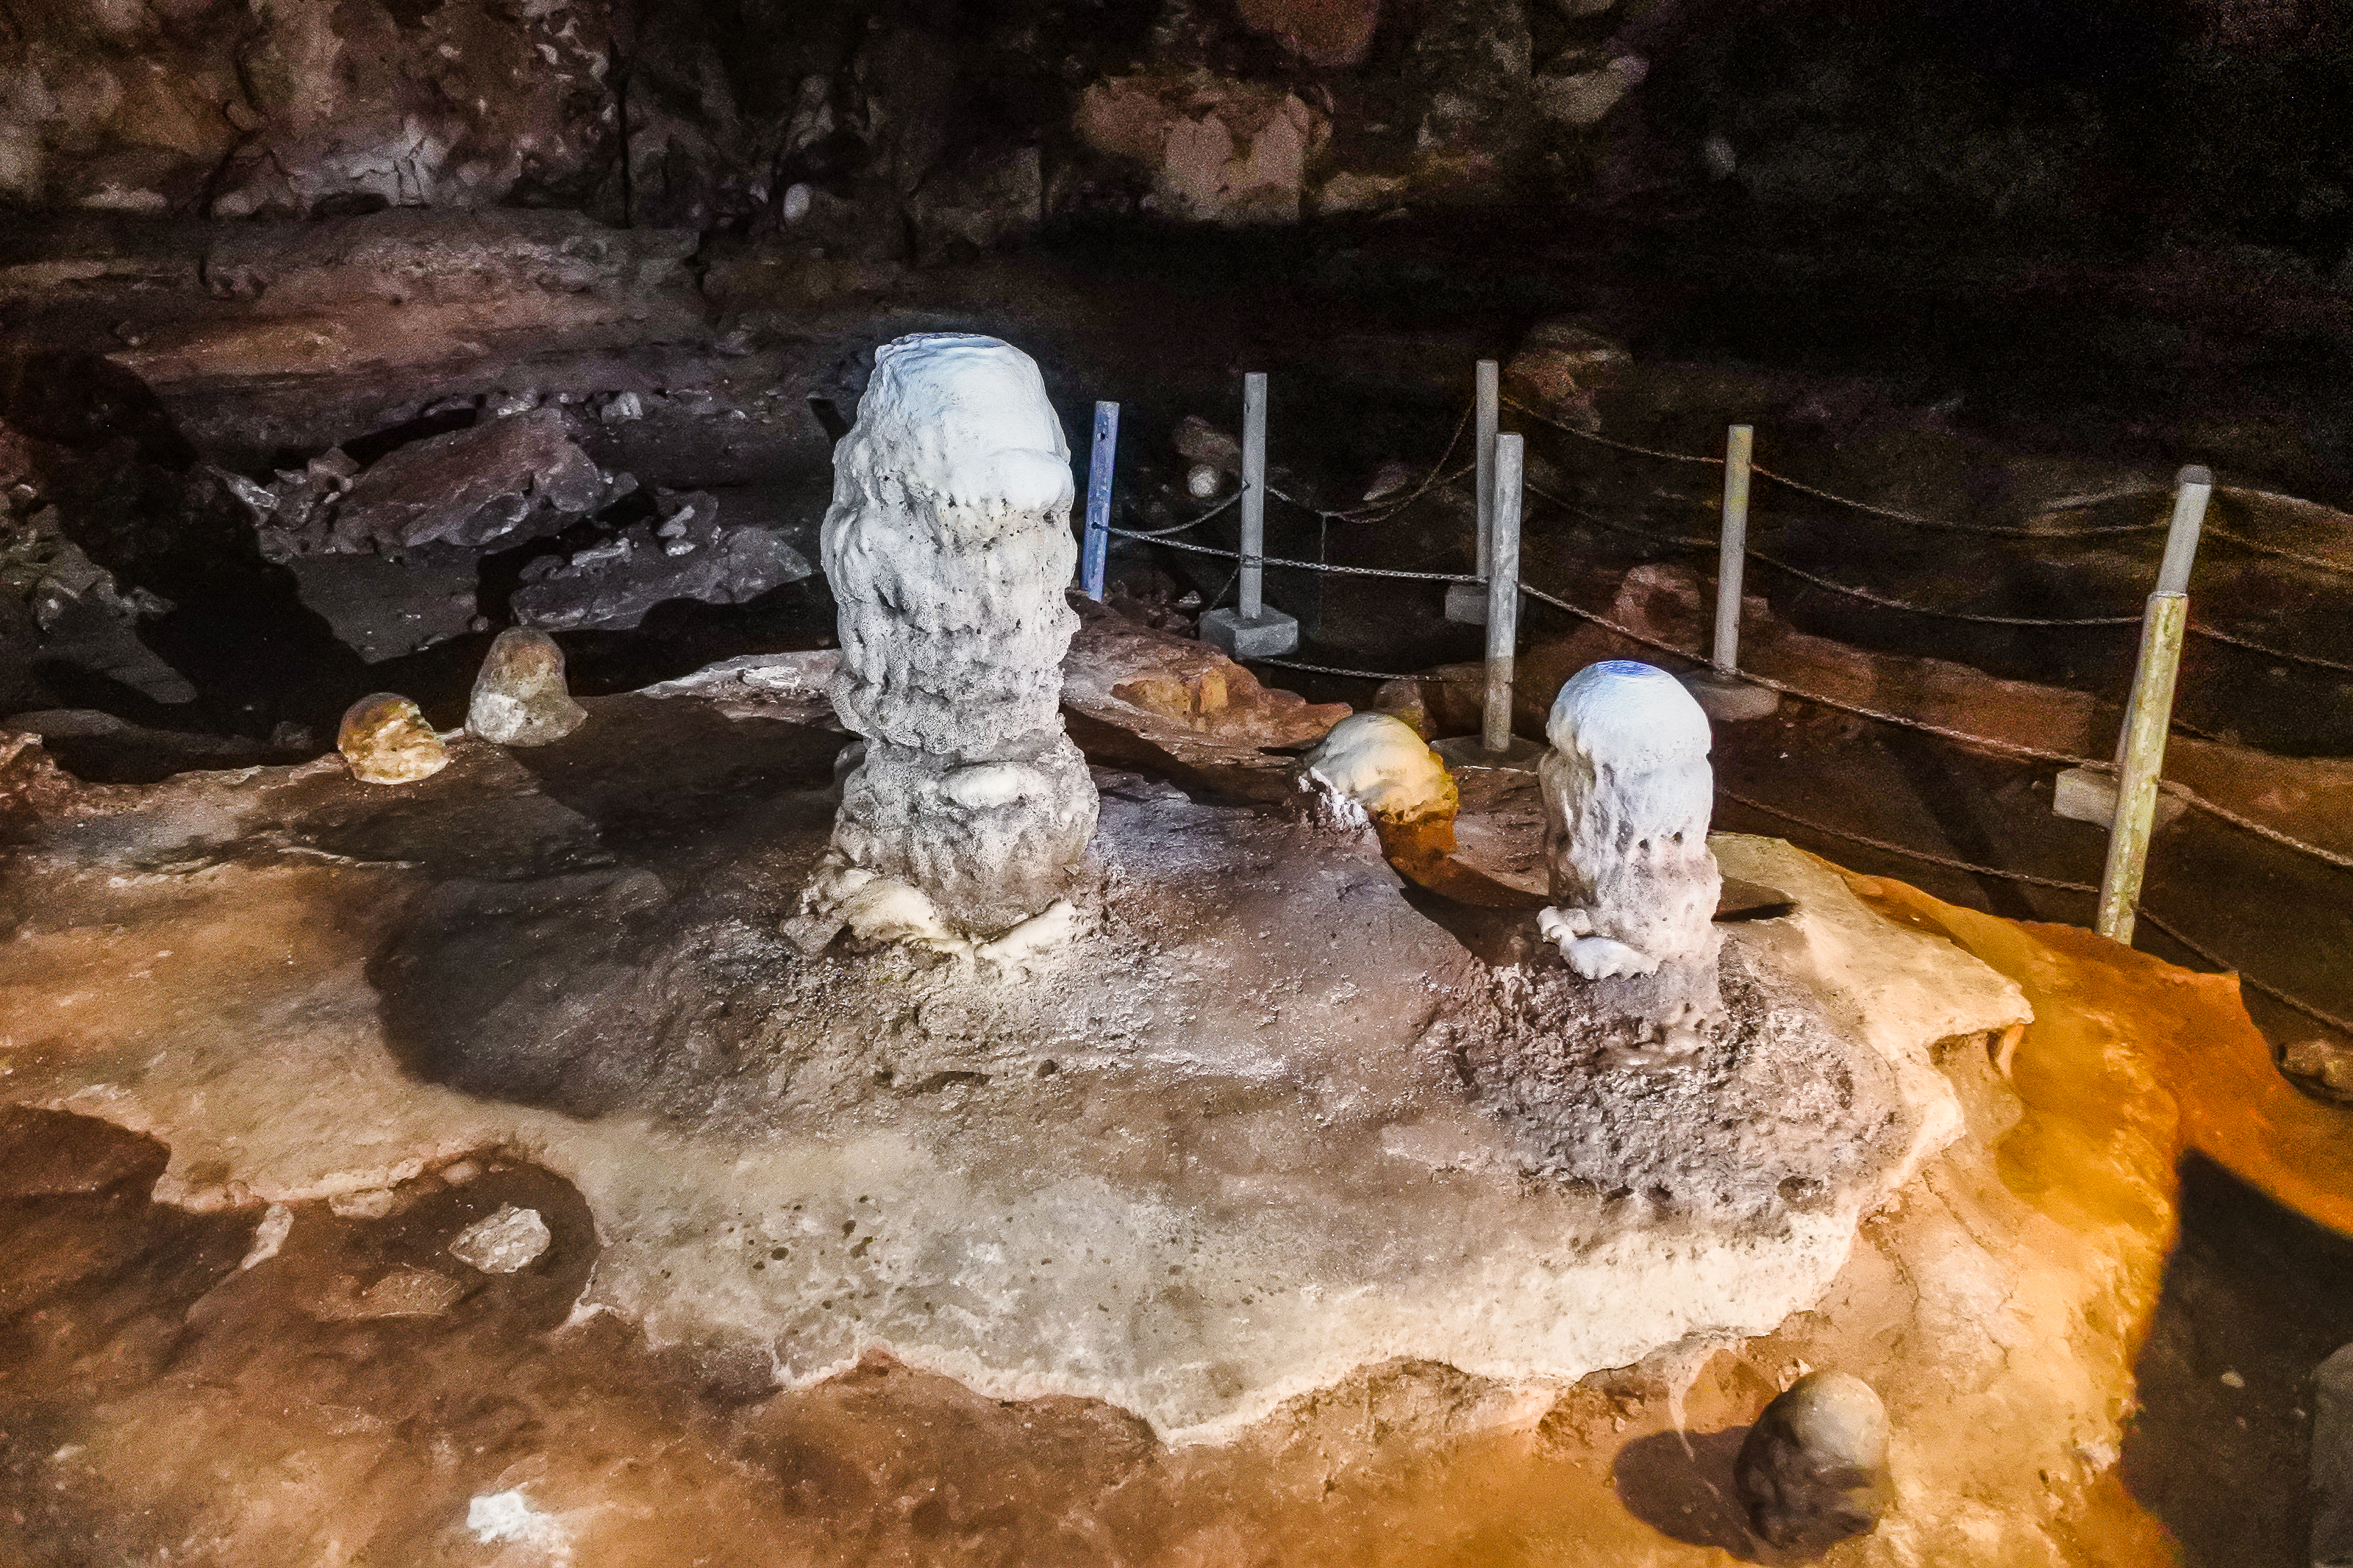
lod, tourism, geology, inside, scenic, sun, interior, lot, rock, amazing, beautiful, mountain, limestone, tham, walking, thailand, dark, pai, cave, famous, green, natural, nature, asia, stalagmite, people, water, lifestyle, stone, adventure, mae hong son, outdoor, attraction, light, underground, background, person, stalactite, backpack, fish, sunset, silhouette, river, travel, landscape, formation, archaeological site